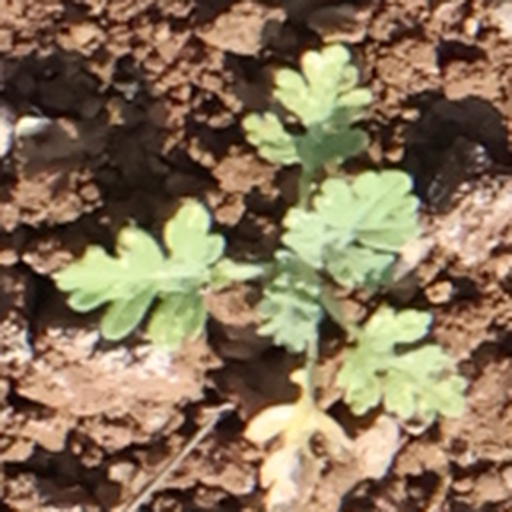
Weed species: Gajar_gavat_(Parthenium hysterophorus)